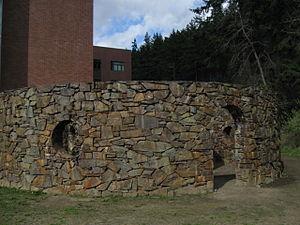
Nancy Holt, née le 5 avril 1938 à Worcester dans le Massachusetts et morte à New York le 8 février 2014, est une artiste plasticienne, une photographe et une cinéaste américaine.